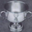
Label: cup